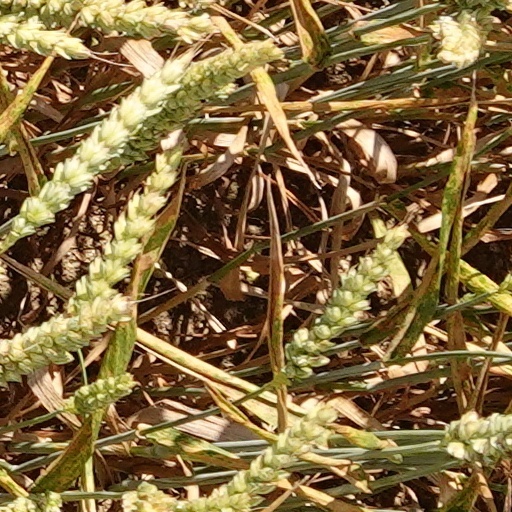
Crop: wheat